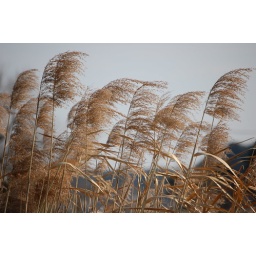
Symphony in early winter: silver grass (Japanese Susuki), Chiba, Japan